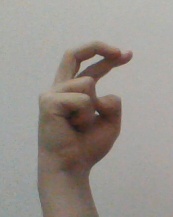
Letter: zay